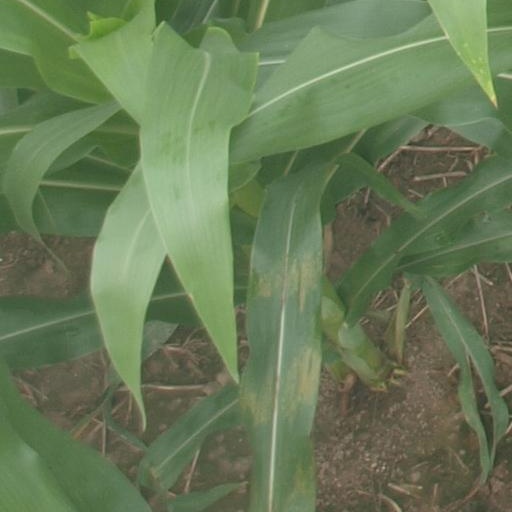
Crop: maize; corn